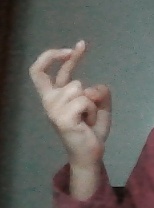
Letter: zay